Garston and Liverpool Railway

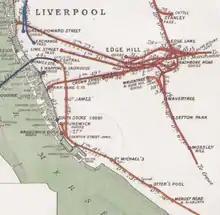

The Garston and Liverpool Railway line ran from the St Helens and Runcorn Gap Railway line at Garston Docks to Brunswick railway station, later to central Liverpool. The company was formed on 17 May 1861 by the (24 & 25 Vict. c. xxxv) and the line opened on 1 June 1864.